Verdant Lake

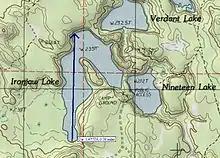
A topographical map of the Ironjaw Lake area showing Verdant Lake

Verdant Lake is a lake that is located in south-western Schoolcraft County, Michigan in the Hiawatha National Forest. It is just east of the county line with Alger and just north of the county line with Delta County. Other nearby lakes include Hugaboom Lake, Mowe Lake, Blue Lake, Corner-Straits Chain of lakes, Nineteen Lake, Ironjaw Lake, and Round Lake.